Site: brandenburg
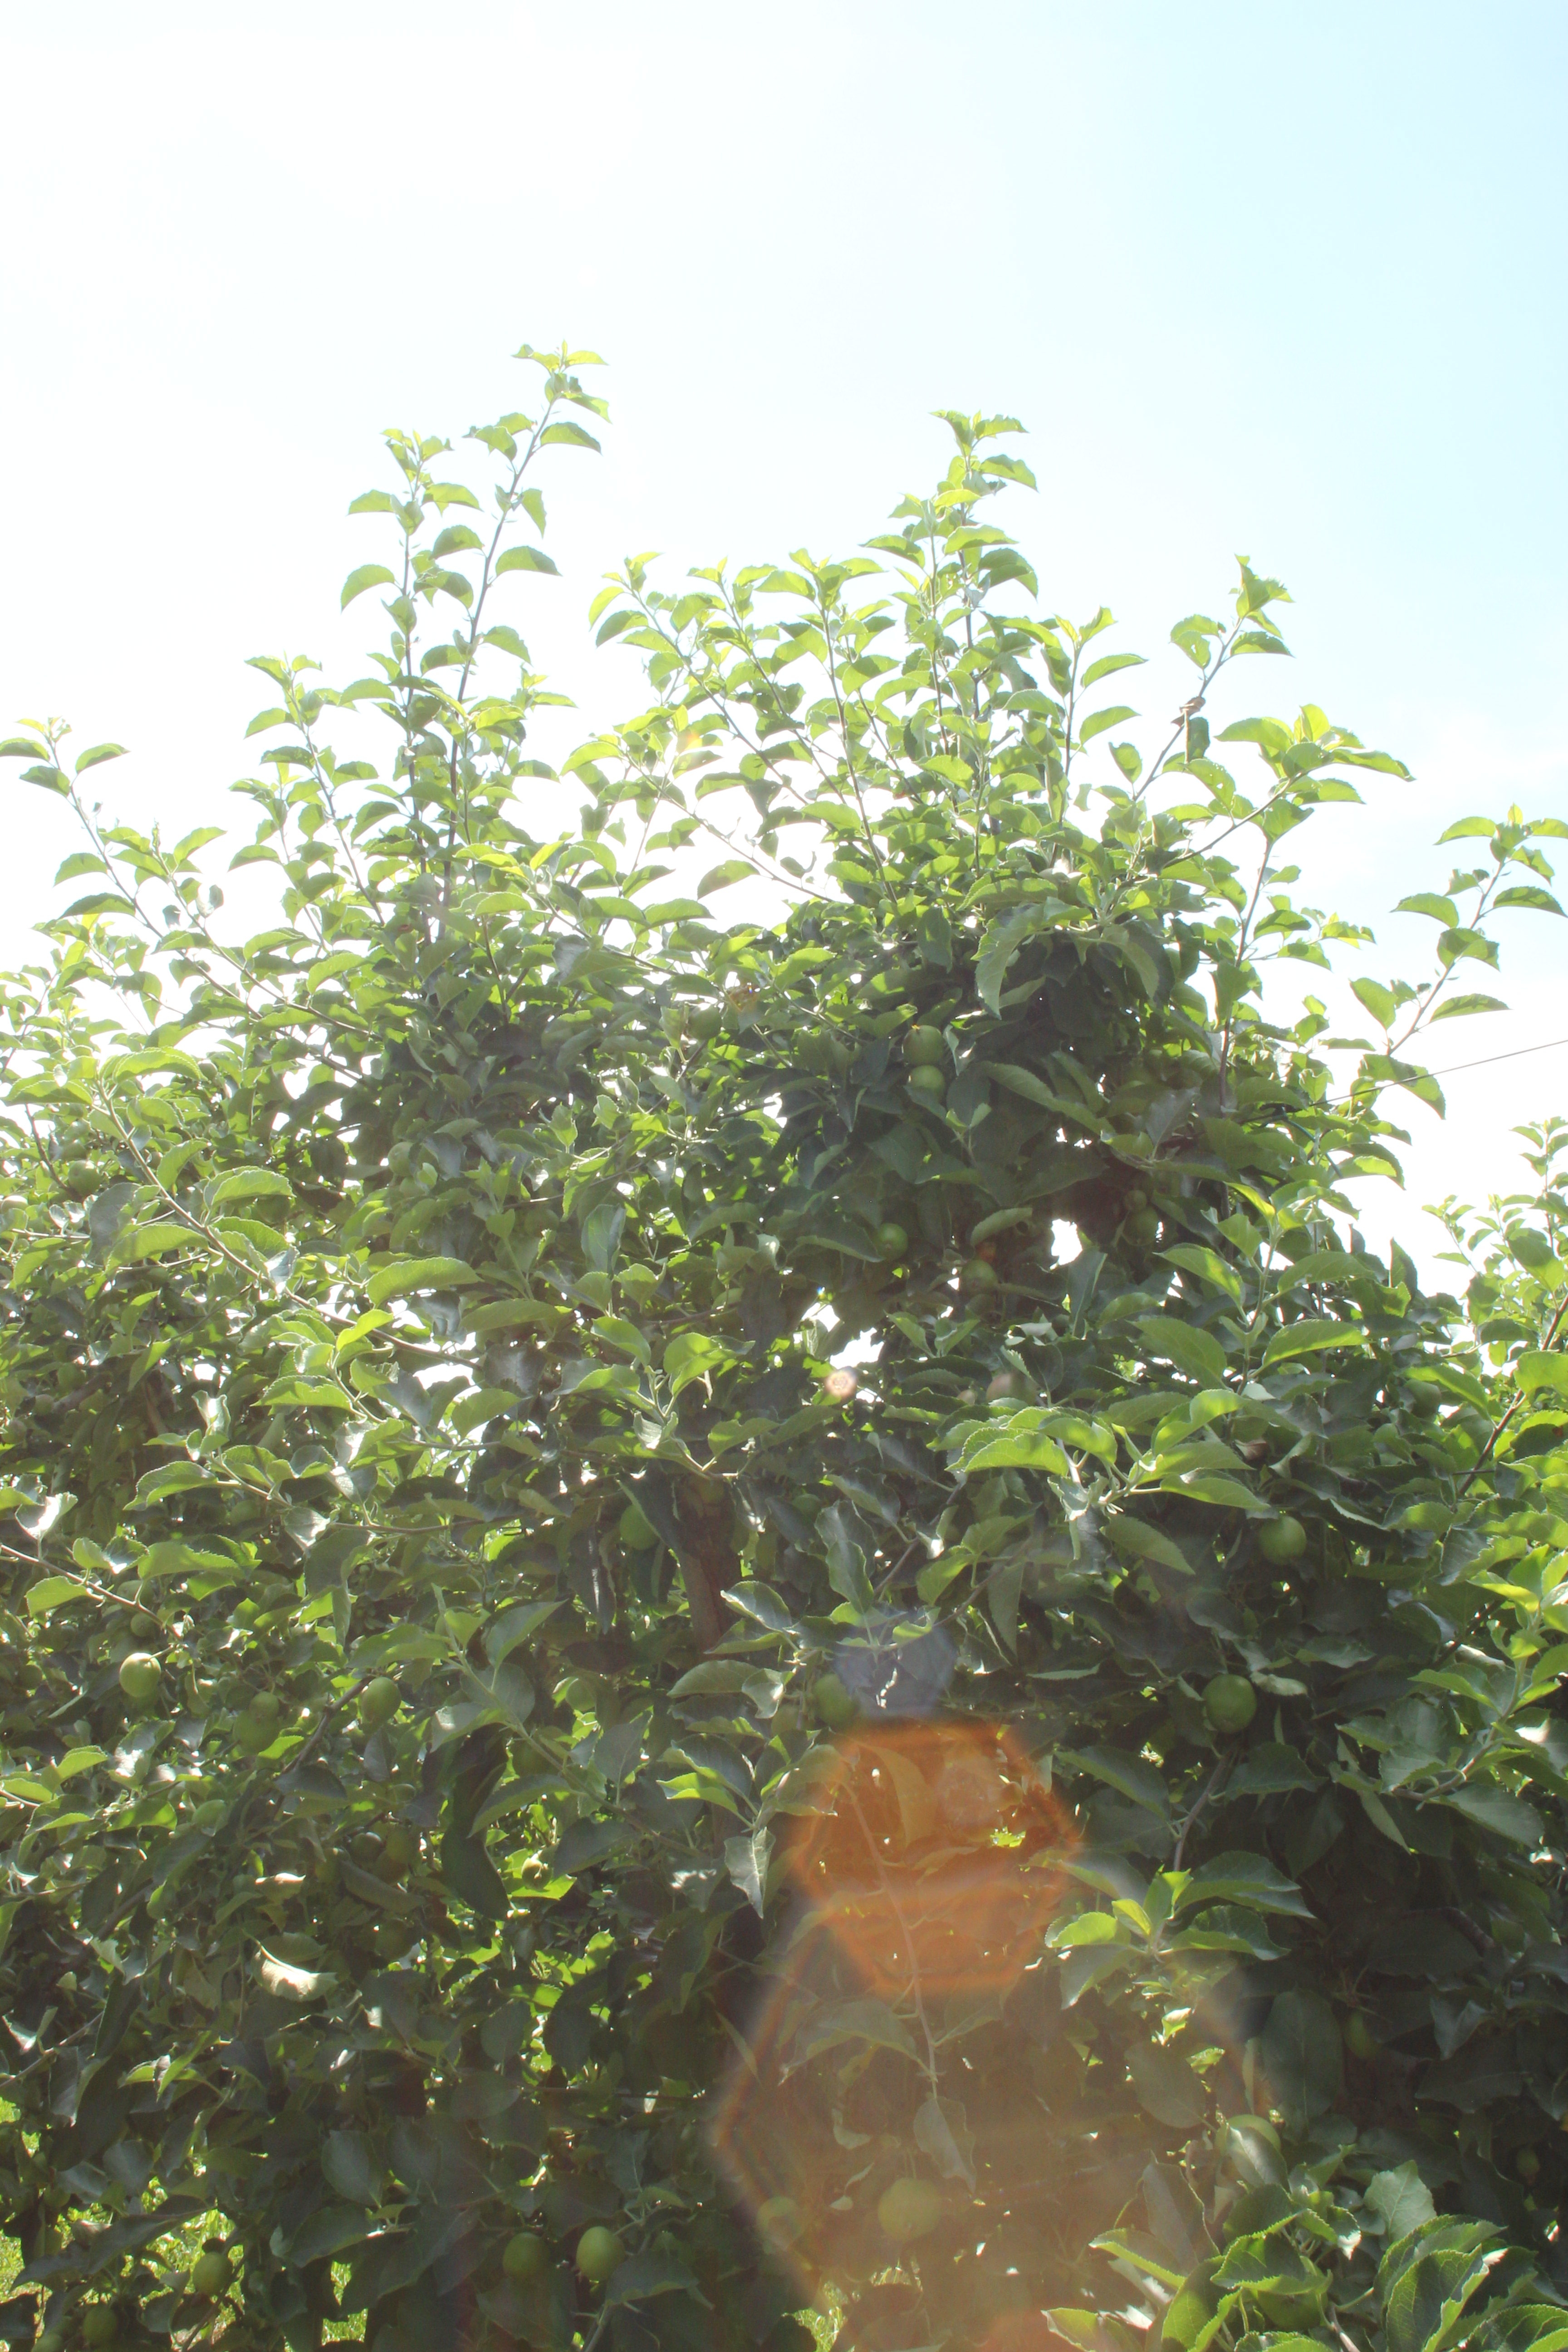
Growth stage (BBCH 74): Development of fruit